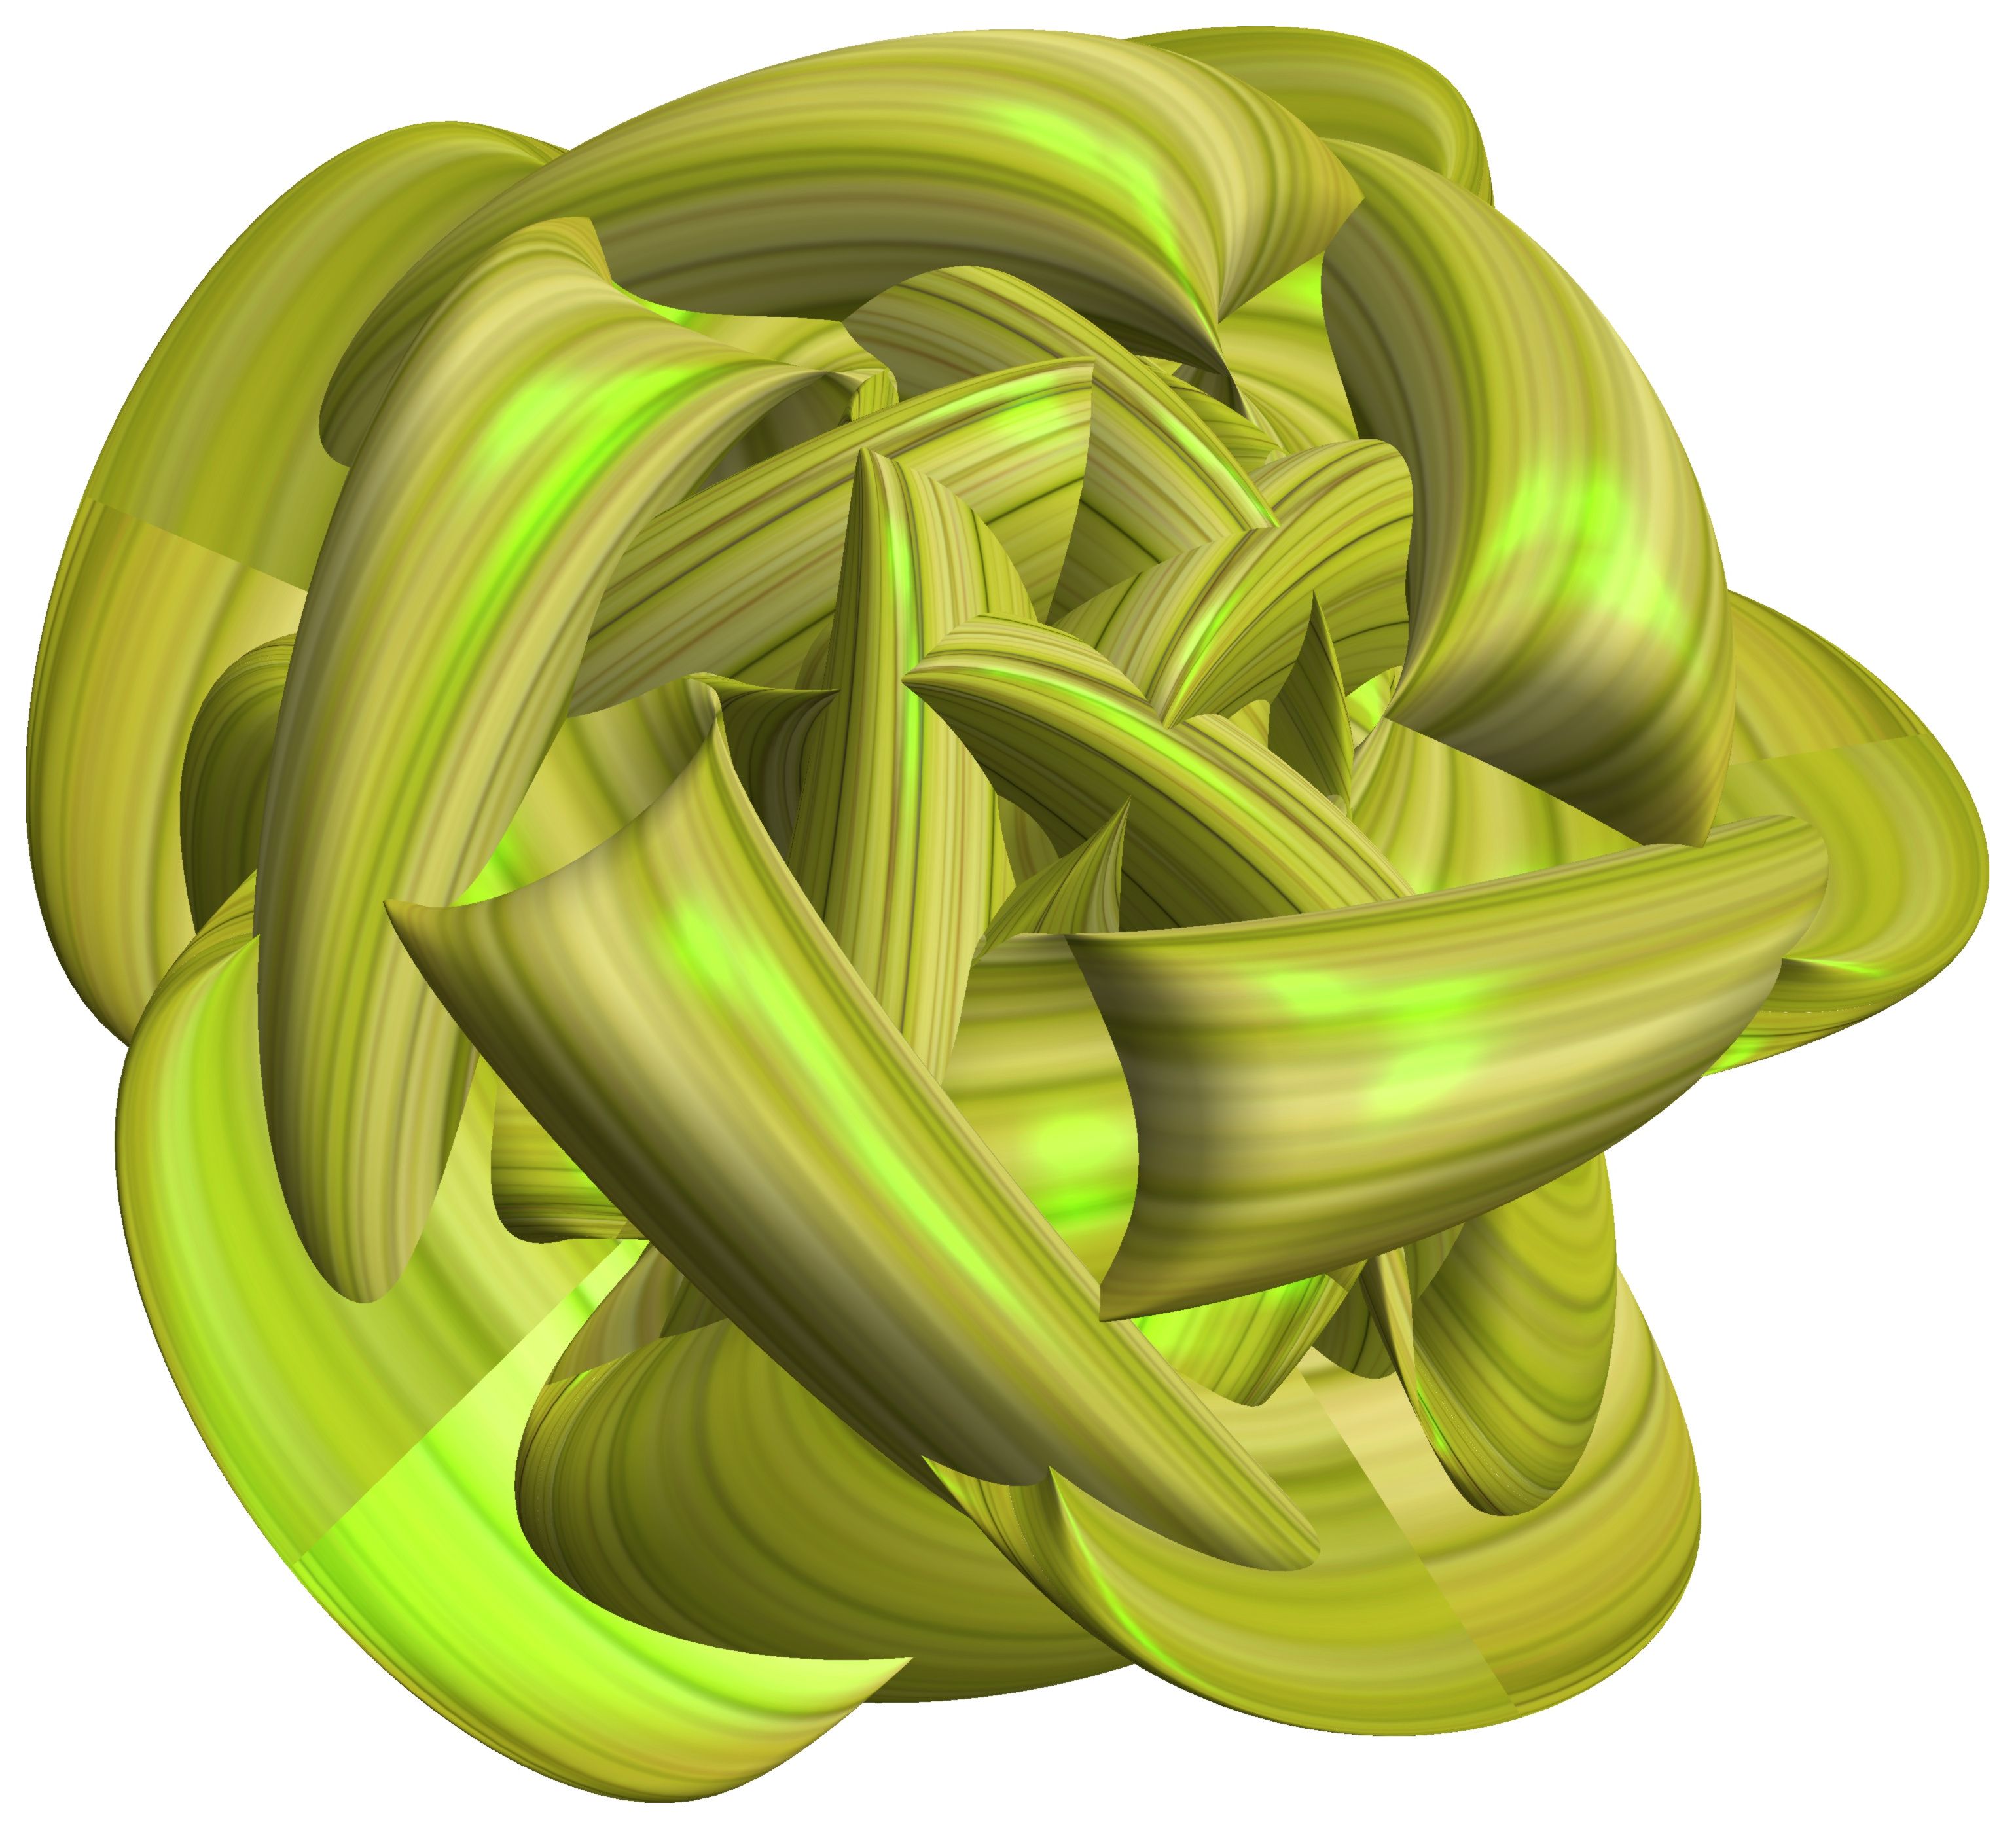
structure, texture, leaf, spiral, flower, pattern, food, green, produce, vegetable, yellow, circle, figure, illustration, design, symmetry, 3d, graphic, torus, mathematica, cg, parametricplot3d, code, program, algorithm, abstruct, mapping, flowering plant, land plant